Aonghus mac Somhairle

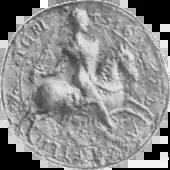
The seal of Alan fitz Walter, displaying an armed knight on horseback.

Although there is no direct evidence that Somhairle's imperium fragmented upon his death, there is reason to suspect that it was indeed divided between his sons. Whilst the division of territories amongst later generations of Clann Somhairle can be readily discerned, such boundaries are unlikely to have existed during the chaotic twelfth century. It is possible that the territory of the first generation of Clann Somhairle stretched from Glenelg in the north, to the Mull of Kintyre in the south: with Aonghus ruling in the north, Dubhghall centred in Lorne (with possibly the bulk of the inheritance), and Raghnall in Kintyre and the southern islands.